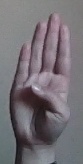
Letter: kaaf